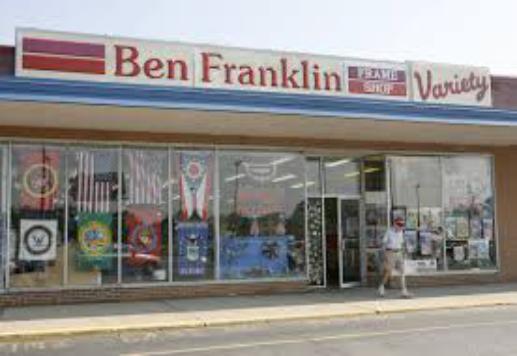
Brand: Ben Franklin Stores
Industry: Necessities